Dawn Summers

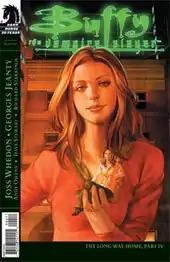
In the comic book "Buffy Season Eight", Dawn goes through a series of bizarre physical changes.

In the canonical comic book continuation to the television series "Buffy the Vampire Slayer Season Eight" (2007–2011), it is revealed that Buffy and Dawn's relationship has been strained and conflicted since the events of "Chosen." Dawn is revealed to have been cursed, apparently as a result of sleeping with a "thricewise demon" named Kenny while a college student, and is a giant. Throughout her affliction she spends a lot of time with Xander, to whom she reveals she was cursed as a result of cheating on Kenny with his roommate. While her personal issues are made to take a backseat with Buffy, in battles, her gigantism shows some utility; she is able to assist fighting Amy in "The Long Way Home", and rampages through Tokyo to distract their enemies in "Wolves at the Gate". In "Time of Your Life, Part One" she shrinks to normal size again, but then turns into a centaur. Xander surmises she will likely experience a third such transformation before she can return to normal. In "Living Doll", the twenty-fifth issue of the series, Dawn undergoes a transformation into a living doll and is kidnapped by a disturbed dollmaker for her 'protection'. After her sister, Andrew and Willow track down Kenny, he later appears to undo the curse, and the two have a heart-to-heart, where Dawn apologises for her infidelity and explains she had been unprepared for the seriousness of her feelings for Kenny. She subsequently spends some time bonding with Buffy. Dawn and Xander's growing friendship leads to them kissing, where they are discovered by Buffy, in "Retreat". In the series' final arc, Buffy brings about the end of magic, following which Xander and Dawn decide to settle down in San Francisco. They allow Buffy to live with them until she finds her own place.